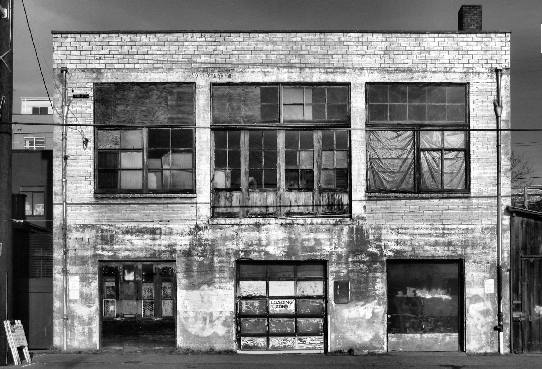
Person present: No